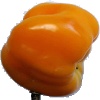
Label: Pepper Yellow 1